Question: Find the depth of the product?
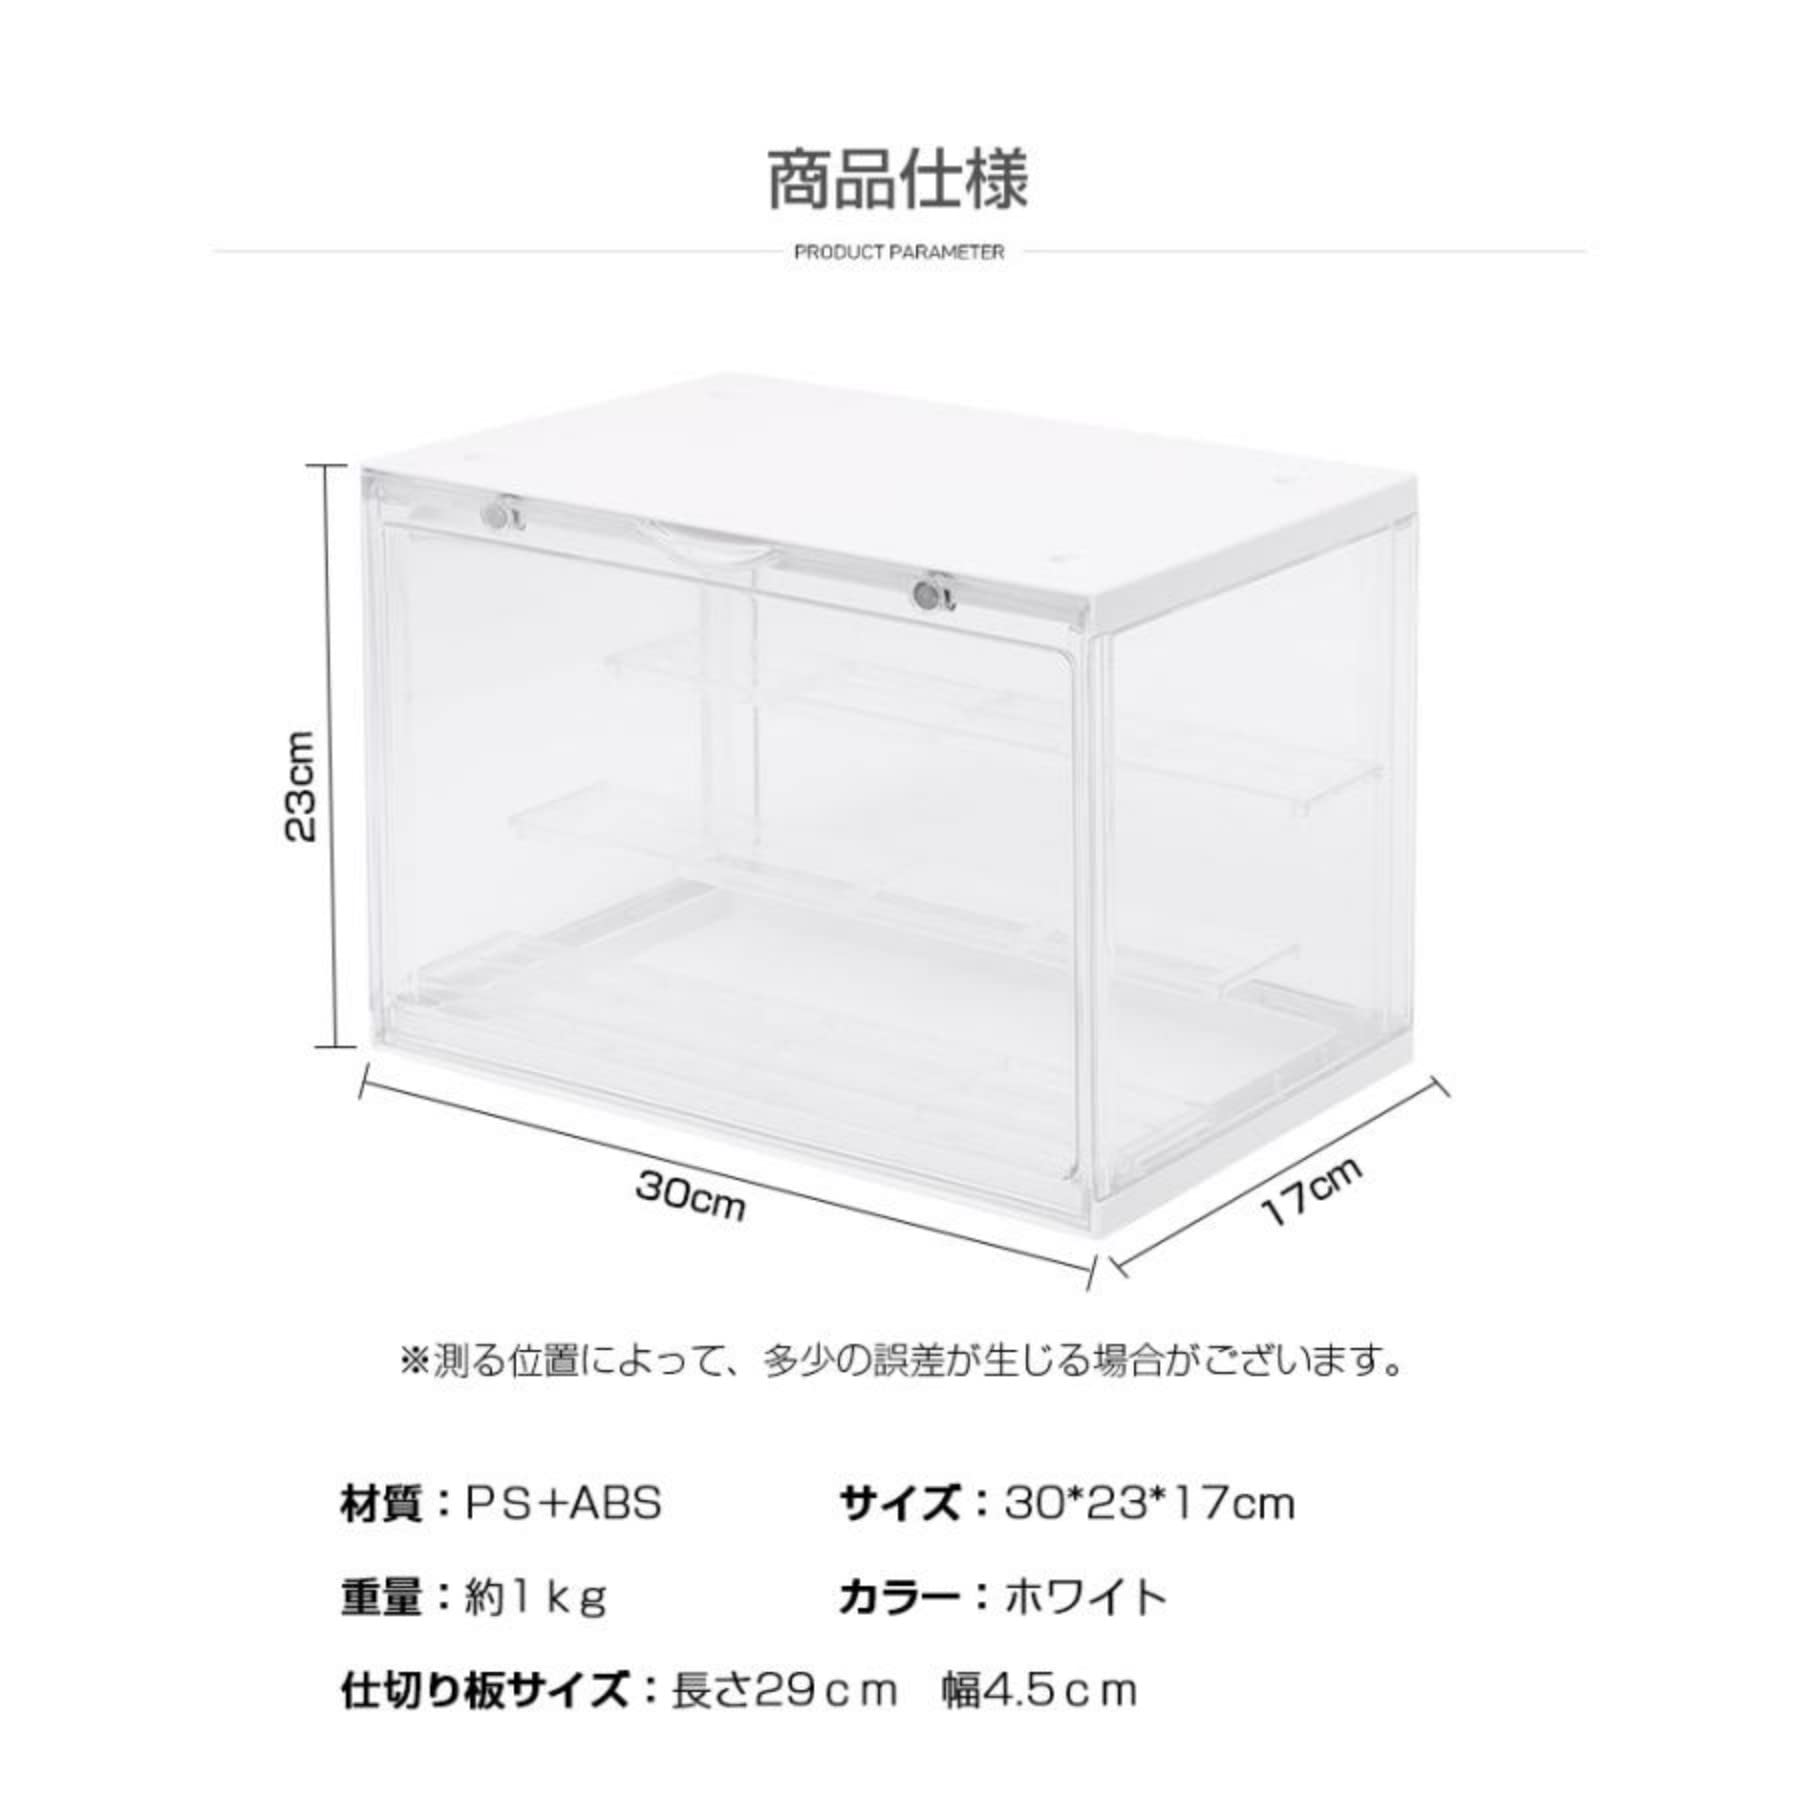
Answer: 30.0 centimetre